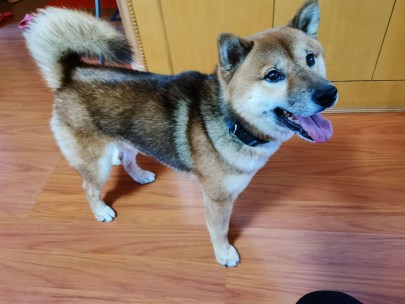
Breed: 1043-n000001-Shiba_Dog